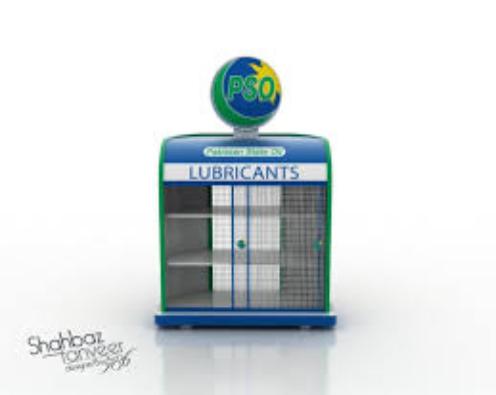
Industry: Transportation